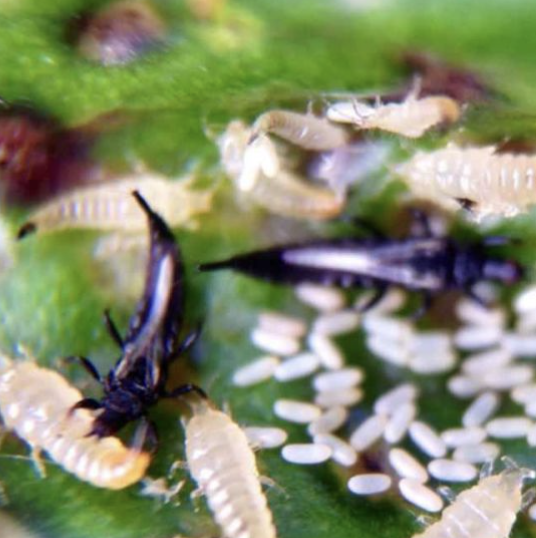
Label: thrips_disease